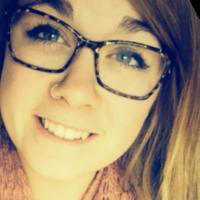
Age group: age 11-20